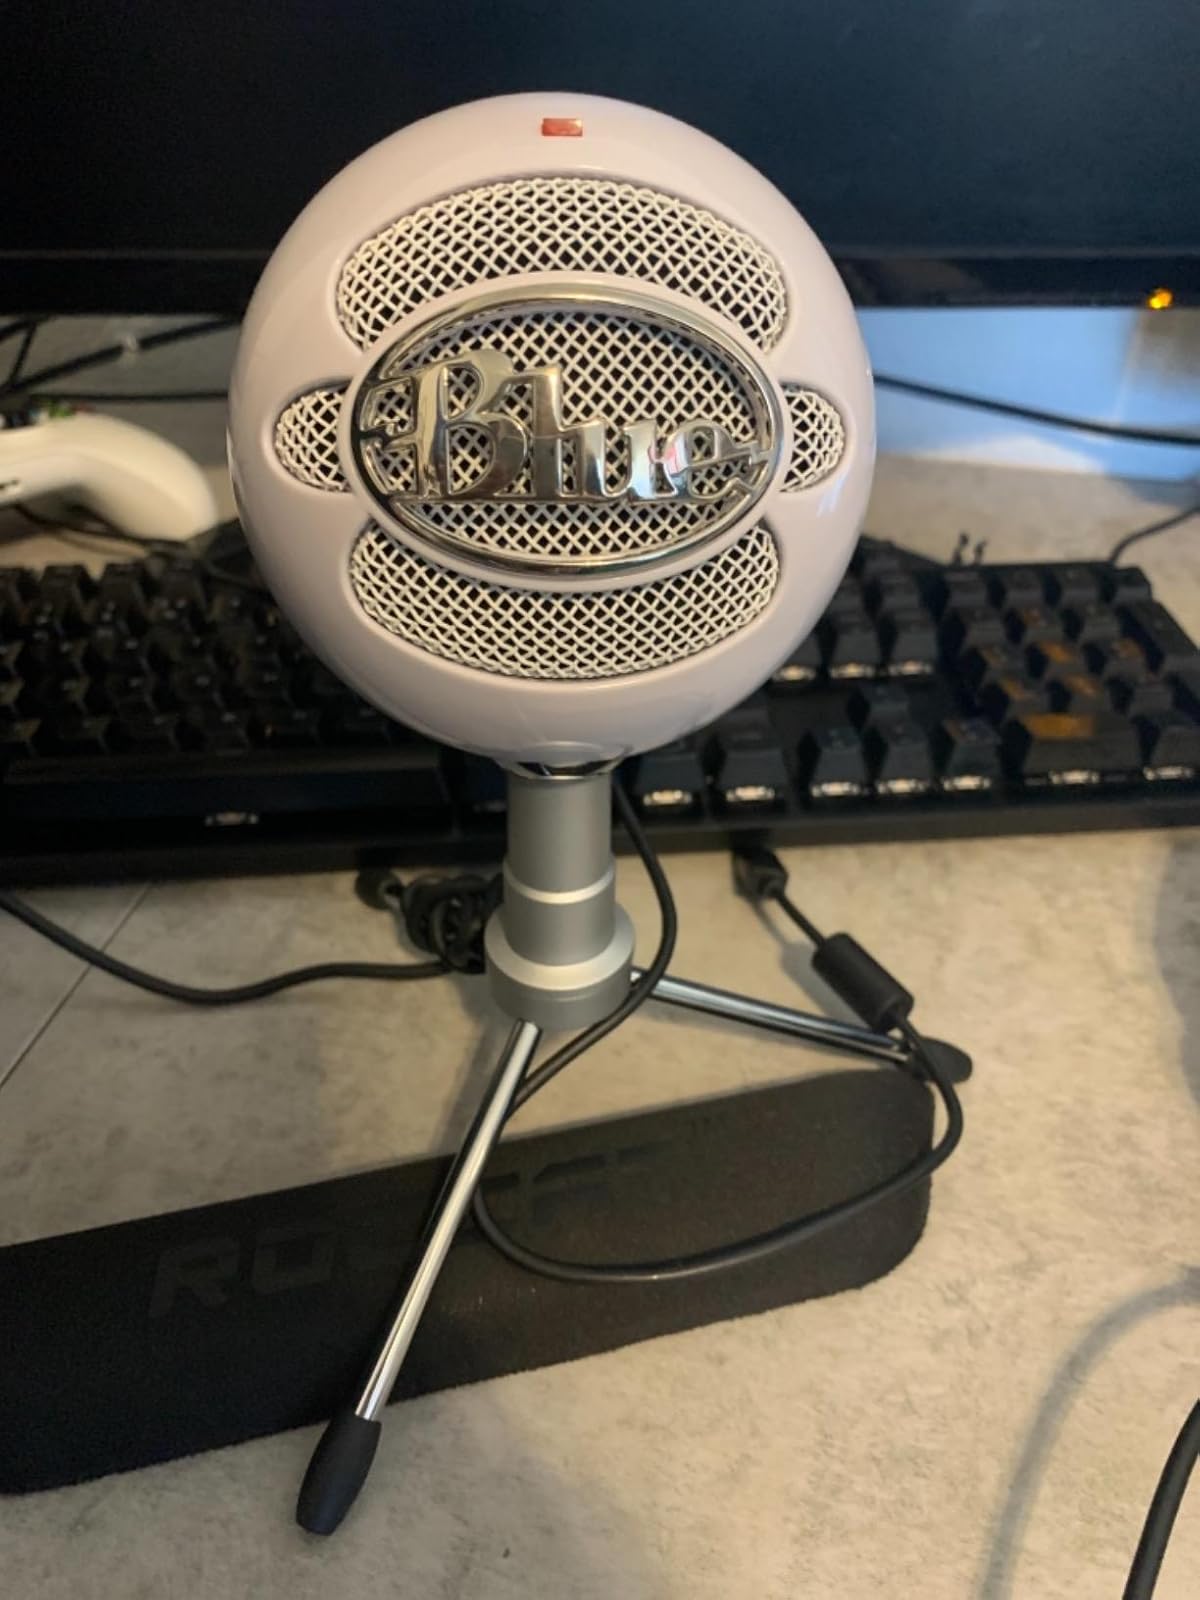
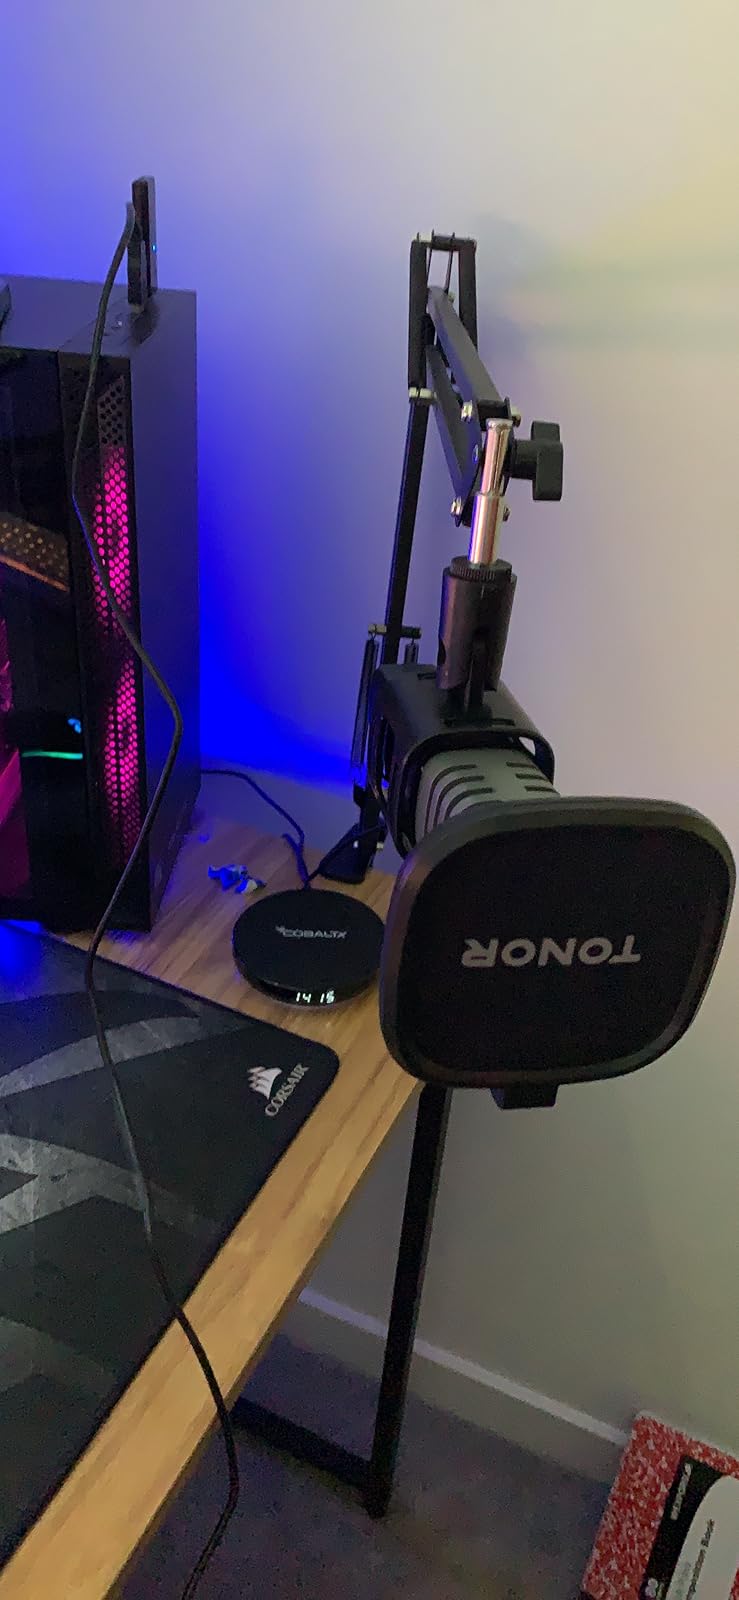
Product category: microphone
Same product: no